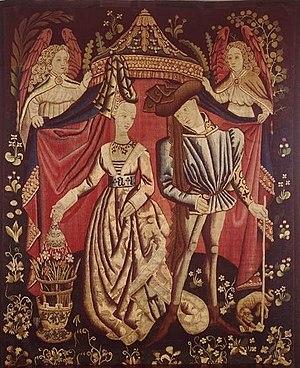
Tapisserie figurant deux personnages sous un dais, vers 1460-1465, Paris, musée des Arts décoratifs. Le couple passait pour représenter le duc Charles d'Orléans et Marie de Clèves (Guide illustré du Musée des arts décoratifs, 1923
Marie de Clèves est une princesse et mécène du XVᵉ siècle devenue duchesse d'Orléans par son mariage avec le duc Charles d'Orléans en 1440. Elle est la mère du roi Louis XII de France.
Cette liste présente les épouses des princes d’Orléans, c’est-à-dire, successivement :
Anne de Lusignan ou Anne de Chypre, née le 24 septembre 1418 à Nicosie et morte le 11 novembre 1462 à Genève est une femme d'État du XVᵉ siècle, qui fut par son mariage avec Louis Iᵉʳ de Savoie, duchesse de Savoie de 1433 jusqu'à sa mort.